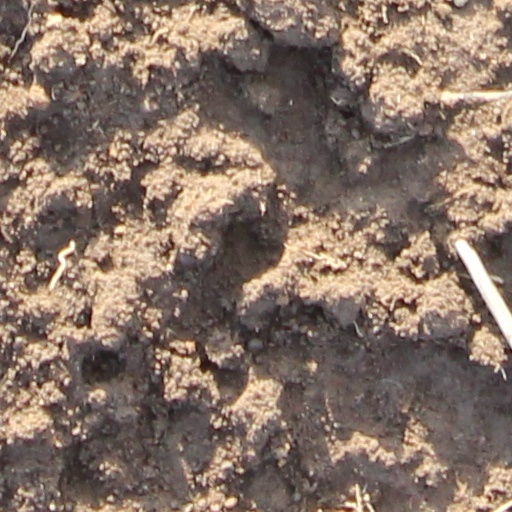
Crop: wheat